Collider Detector at Fermilab

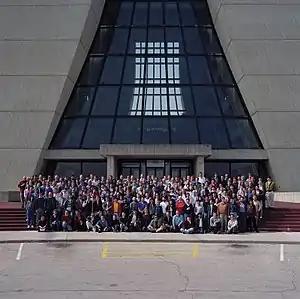
CDF Collaboration group photo, April 14, 1994

One of CDF's most famous discoveries is the observation of the top quark in February 1995. The existence of the top quark was hypothesized after the observation of the Upsilon at Fermilab in 1977, which was found to consist of a bottom quark and an anti-bottom quark. The Standard Model, the most widely accepted theory describing particles and their interactions, predicted the existence of three generations of quarks. The first generation quarks are the up and down quarks, second generation quarks are strange and charm, and third generation are top and bottom. The existence of the bottom quark solidified physicists' conviction that the top quark existed. The top quark was the last of the quarks to be observed, mostly due to its comparatively high mass. Whereas the masses of the other quarks range from .005 GeV (up quark) to 4.7GeV (bottom quark), the top quark has a mass of 175 GeV. Only Fermilab's Tevatron had the energy capability to produce and detect top anti-top pairs. The large mass of the top quark caused the top quark to decay almost instantaneously, within the order of 10 seconds, making it extremely difficult to observe. The Standard Model predicts that the top quark may decay leptonically into a bottom quark and a W boson. This W boson may then decay into a lepton and neutrino (t→Wb→ѵlb). Therefore, CDF worked to reconstruct top events, looking specifically for evidence of bottom quarks, W bosons neutrinos. Finally in February 1995, CDF had enough evidence to say that they had "discovered" the top quark. On February 24, CDF and DØ experimenters simultaneously submitted papers to "Physical Review Letters" describing the observation of the top quark. The two collaborations announced the discovery publicly at a seminar at Fermilab on March 2 and the papers were published on April 3.